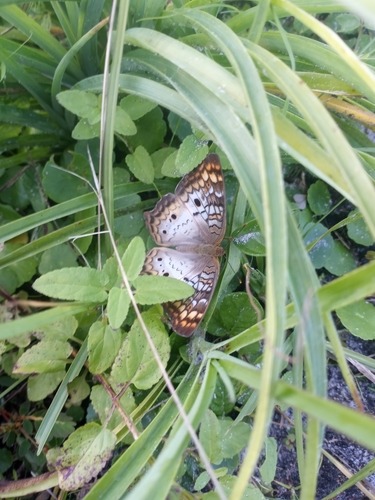
Scientific name: Anartia jatrophae
Common name: White peacock
Family: Nymphalidae
Order: Lepidoptera
Pollinator type: Primary pollinator
Habitat: Gardens, parks, and open areas
Geographic range: Southern United States to Argentina
Conservation status: Least Concern